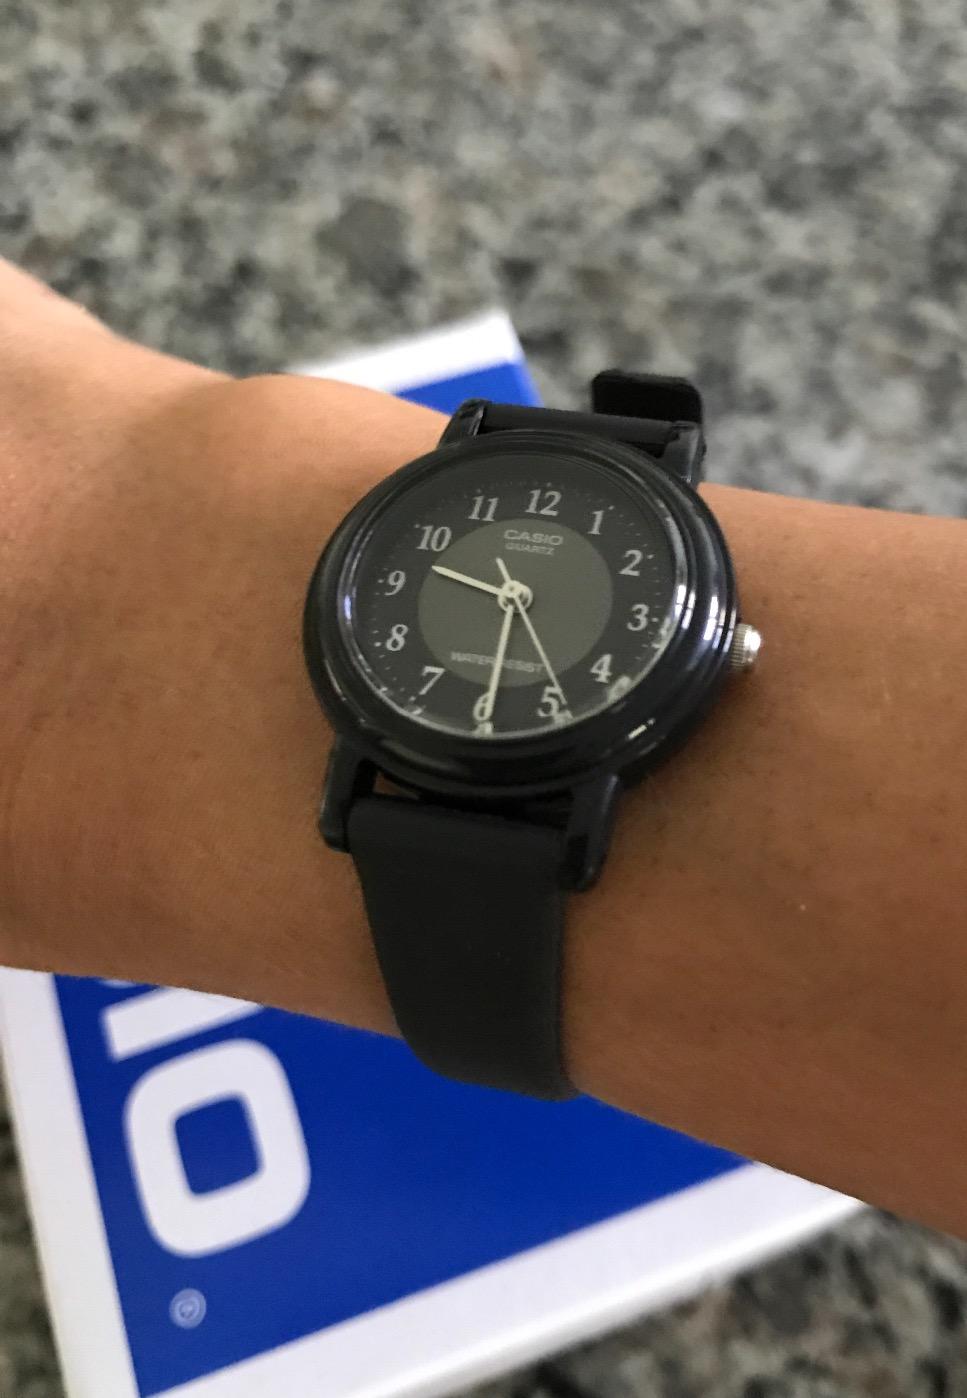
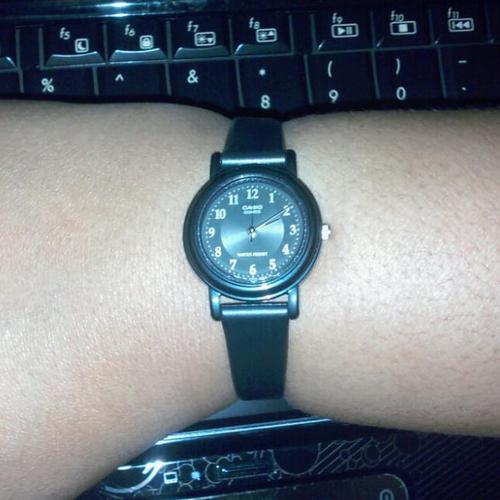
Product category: accessories_watch
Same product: yes